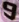
Number: 9